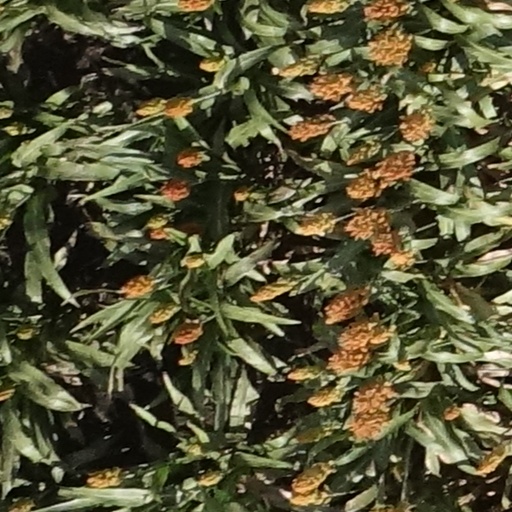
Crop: sorghum